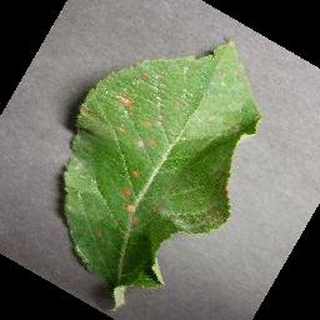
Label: apple_cedar_apple_rust